Holger Braunschweig

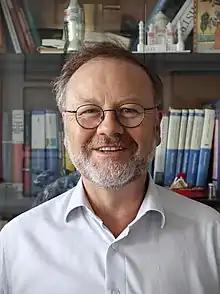

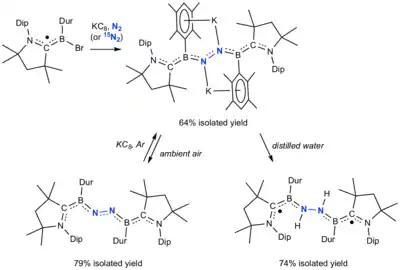
Braunschweig's 2018 dinitrogen activation with a transient borylene species

Holger Braunschweig is Head and Chair of Inorganic Chemistry at the Julius-Maximilians-University of Würzburg in Würzburg, Germany. He is best known for founding the field of transition metal-boron multiple bonding (transition metal borylenes), the synthesis of the first stable compounds containing boron-boron and boron-oxygen triple bonds, the isolation of the first non-carbon/nitrogen main-group dicarbonyl, and the first fixation of dinitrogen at an element of the p-block of the periodic table. By modifying a strategy pioneered by Prof. Gregory Robinson of the University of Georgia, Braunschweig also discovered the first rational and high-yield synthesis of neutral compounds containing boron-boron double bonds (diborenes). In 2016 Braunschweig isolated the first compounds of beryllium in the oxidation state of zero.